Dan M. Rooney

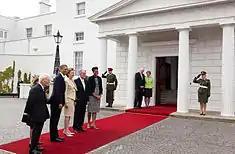
Rooney with President Obama and President McAleese at Áras an Uachtaráin in May 2011

Rooney was considered to be patient with the team. In 1969, head coach Chuck Noll led the team to a record of 1–13, the worst in franchise history. Rooney chose to retain Noll for the 1970 season and gave him a slight raise for his efforts during the season. Rooney never waned on his faith in Noll, retaining him despite several poor seasons near the end of his tenure and allowed him to retire in 1991 rather than firing him. Throughout the 1998 and 1999 seasons, Rooney retained Bill Cowher as the team's head coach despite recording a combined record of 13–19 with two consecutive losing seasons. Rooney dismissed the notion of firing Cowher in February 2000 amidst rumors he would not return in 2000 stating "We all recognize that we have a lot of hard work to do in the months ahead, and I am concerned that ongoing speculation about these meetings could get in the way of what we are trying to accomplish." Cowher would later lead his team to two consecutive AFC Championship appearances in 2004 and 2005, winning Super Bowl XL following the latter.